Letta Crapo Smith

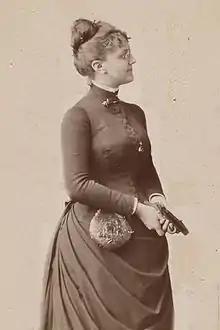
Photo of Letta Crapo Smith circa 1880

Henrietta (Letta) Crapo Smith (1862 – 1921) was a painter, known as a color specialist and granddaughter of the former Michigan Governor, Henry H. Crapo.